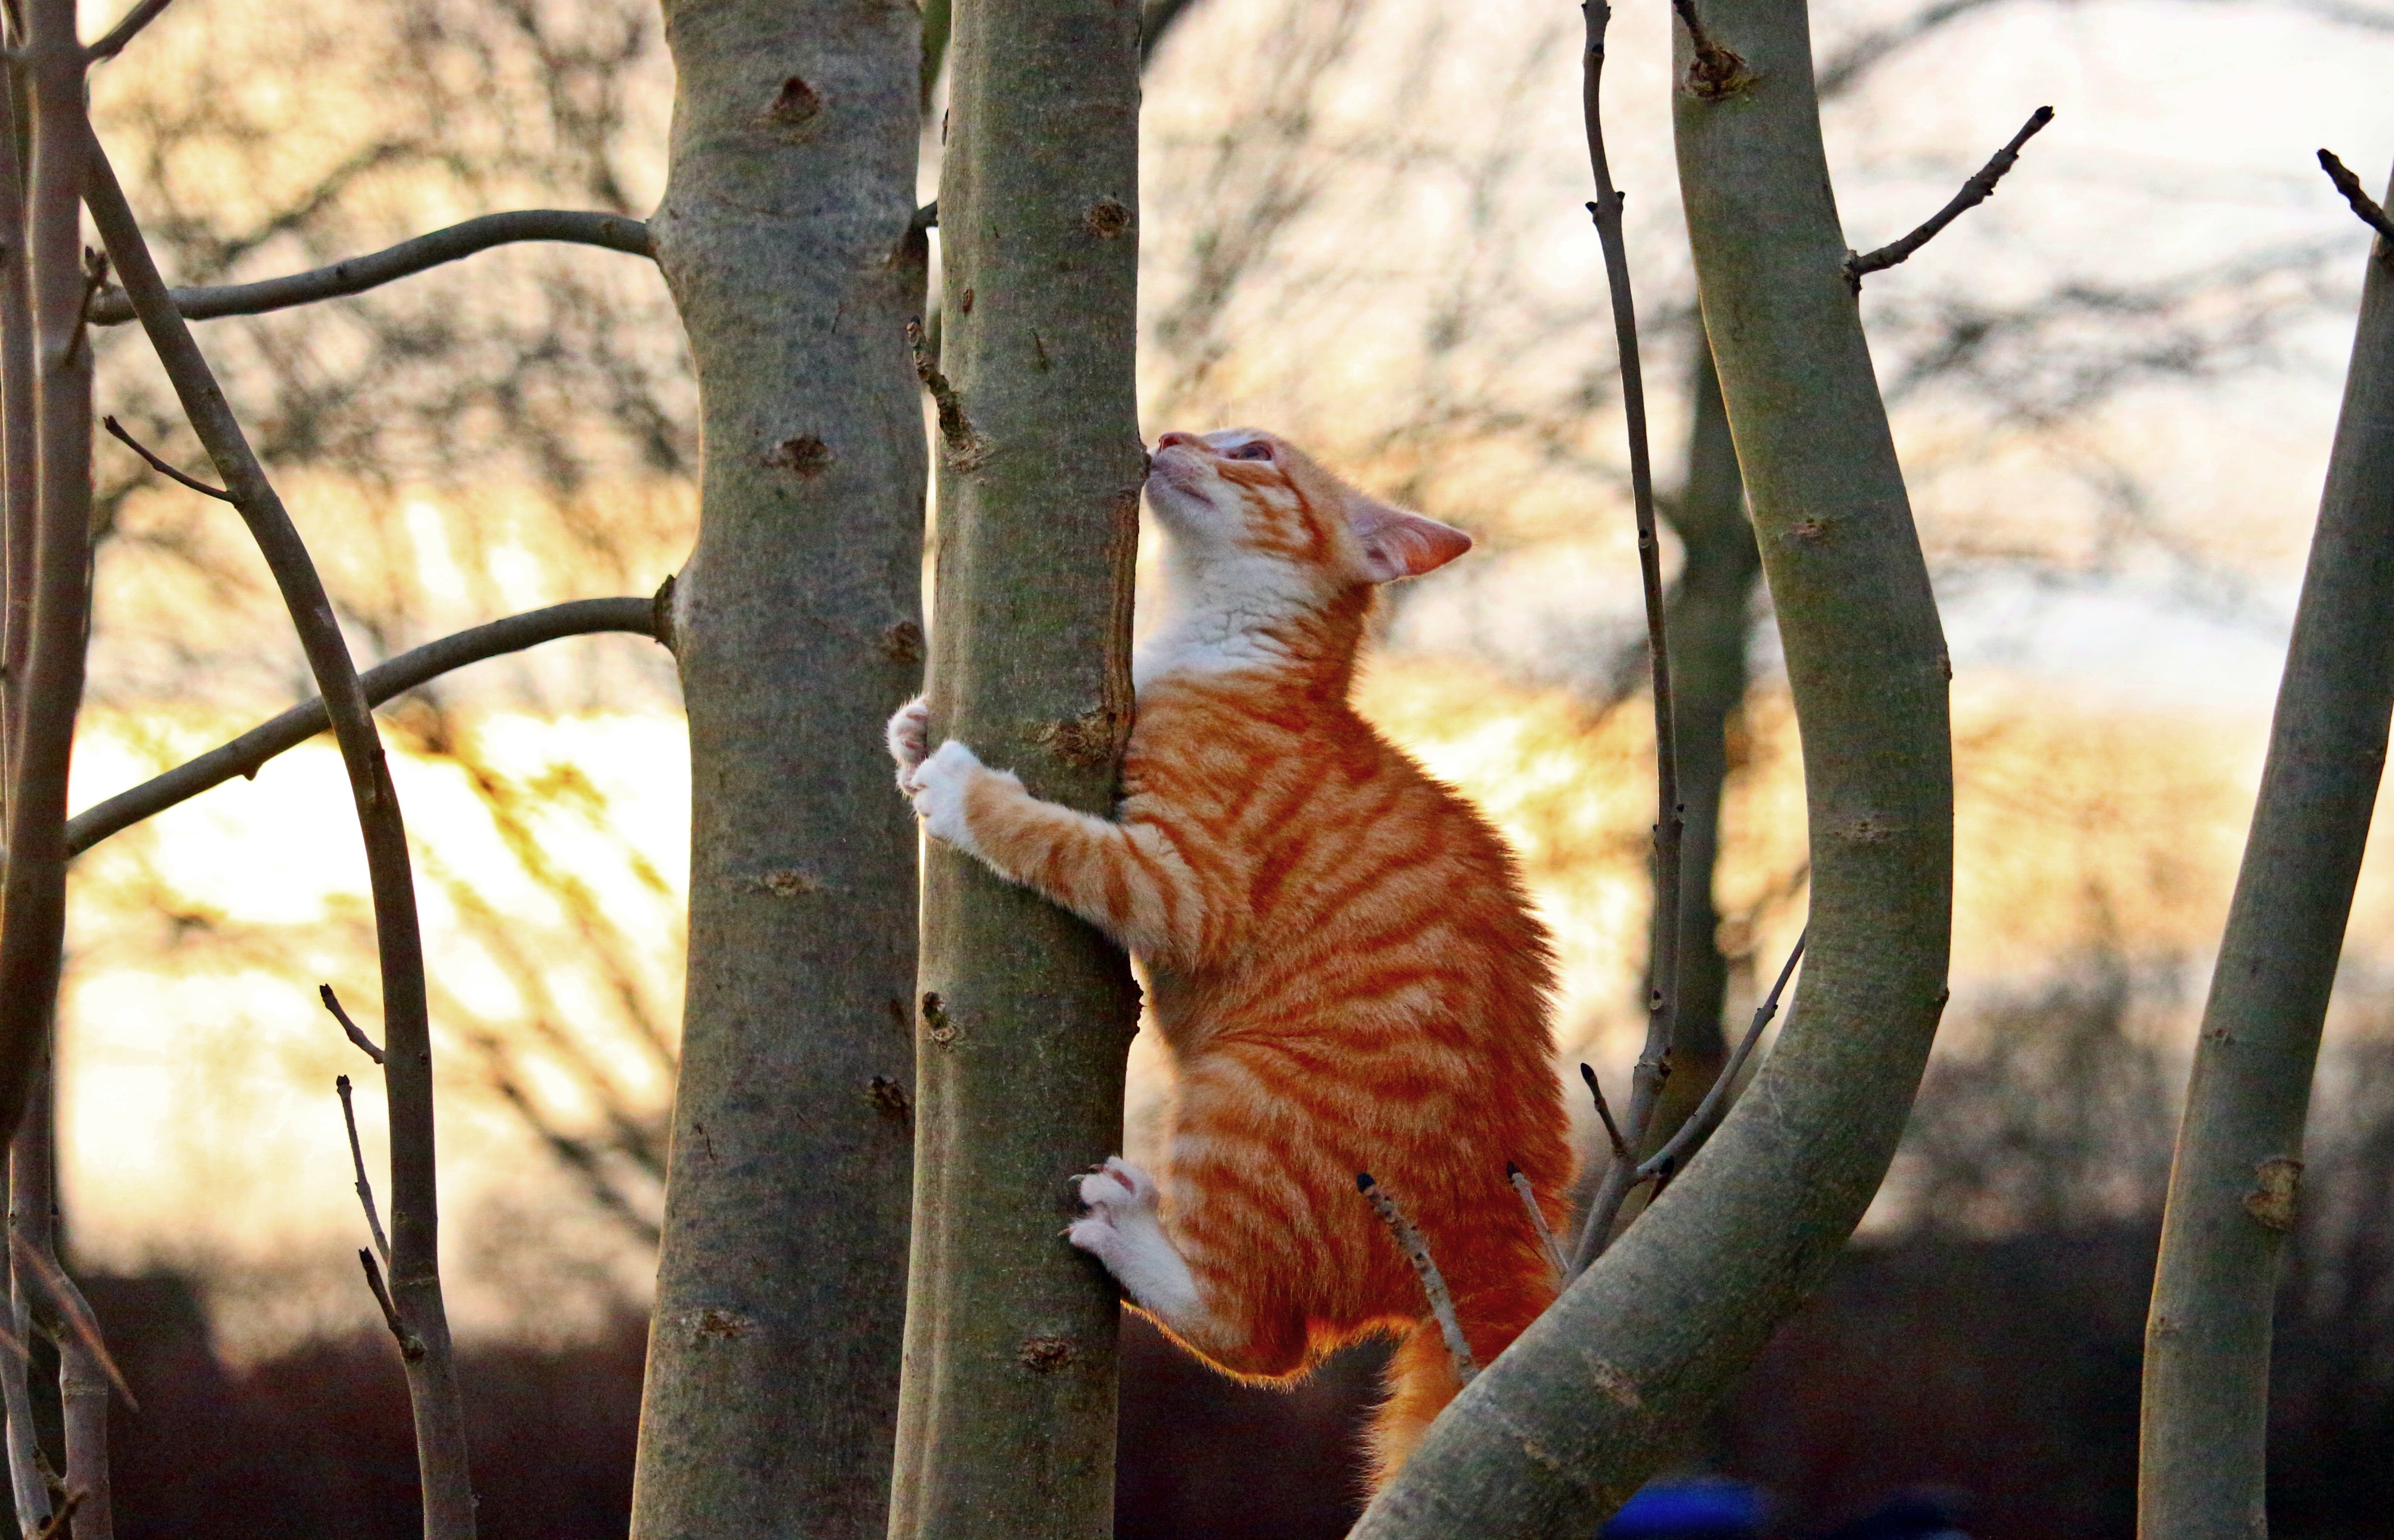
tree, branch, bird, wildlife, zoo, kitten, cat, autumn, fauna, climb, young cat, red mackerel tabby, red cat, cat baby